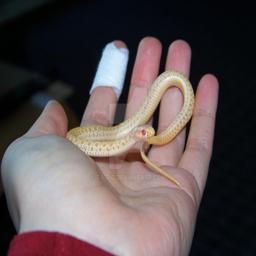
Animal: snakes